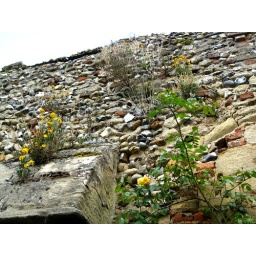
Norman wall invaded by plants